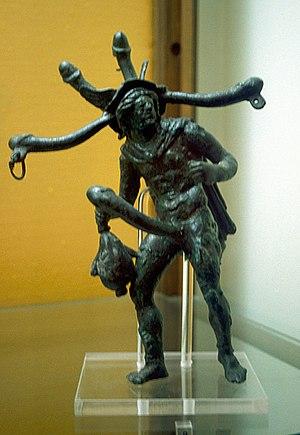
Les attitudes et comportements sexuels dans la Rome antique sont visibles dans l'art romain, la littérature, les inscriptions et dans une moindre mesure dans les restes archéologiques comme les artefacts érotiques ou l'architecture. Il a parfois été avancé qu'une caractéristique de l'ancienne Rome est une « licence sexuelle illimitée » :